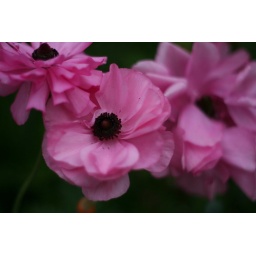
pink flowers in erik's mom's garden